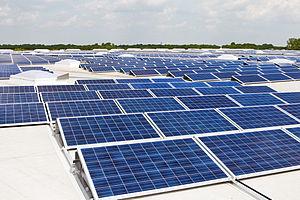
Un panneau solaire est un dispositif convertissant une partie du rayonnement solaire en énergie thermique ou électrique, grâce à des capteurs solaires thermiques ou photovoltaïques respectivement.